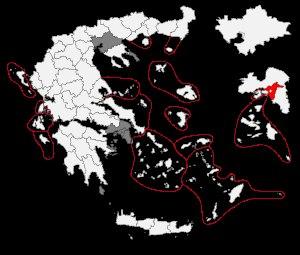
La deuxième circonscription d'Athènes ou Athènes B est une ancienne circonscription législative de la Grèce. Elle correspond au territoire de l'aire urbaine d'Athènes à l'exception du dème d'Athènes.